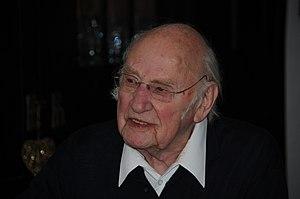
Franz Mazura, né le 22 avril 1924 à Salzbourg et mort le 23 janvier 2020 à Mannheim, est un baryton-basse autrichien.